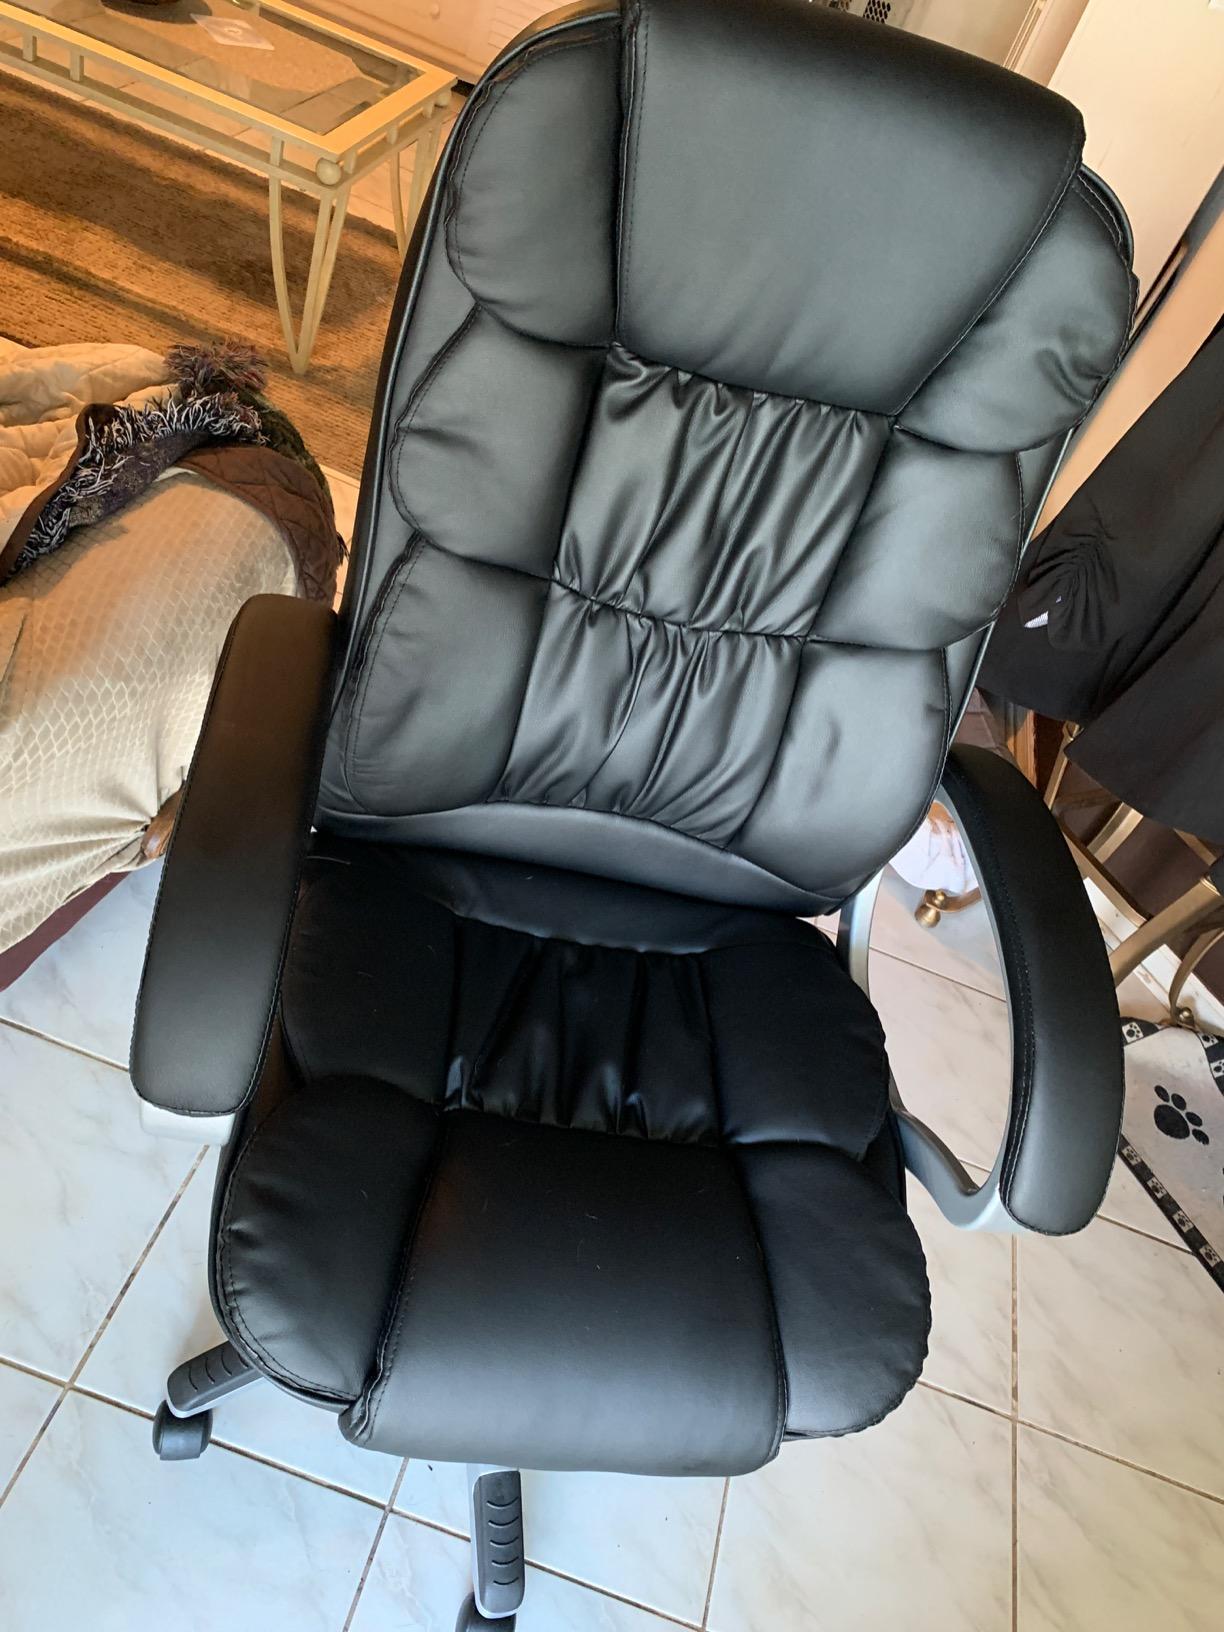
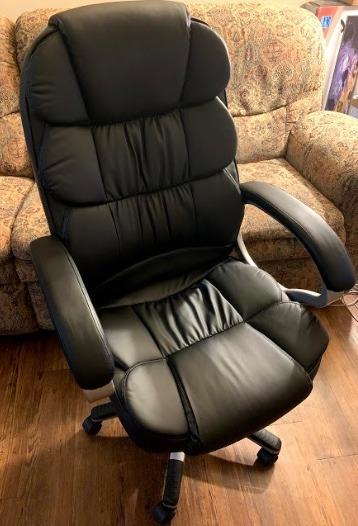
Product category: items_chair
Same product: yes